Łabiszyn

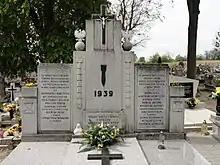
Mass grave of Poles killed in a German air raid in September 1939 and murdered in German concentration camps during World War II

Under Prussian rule, the town was part of Kreis Schubin in the Province of Posen until 1919. It was also part of the German Empire from 1871. According to the German census of 1890, the town had a population of 2,328, of which 900 (38.7%) were Poles. In the aftermath of World War I, the town's inhabitants played an important role in the Greater Poland uprising (1918-1919). In 1919, the Łabiszyn insurgents won a decisive victory against the Germans and the town became part of the newly established Second Polish Republic. Within interwar Poland, the town was initially located in the Poznań Voivodeship and then in the Pomeranian Voivodeship.